Michael Confino

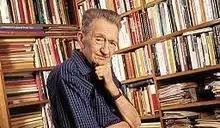

Confino was born in Sofia, Kingdom of Bulgaria. He began his academic studies at the University of Sofia. He moved to Israel in 1948 and continued his studies at the Hebrew University of Jerusalem and at École pratique des hautes études in Paris. Confino earned his PhD at the Sorbonne.